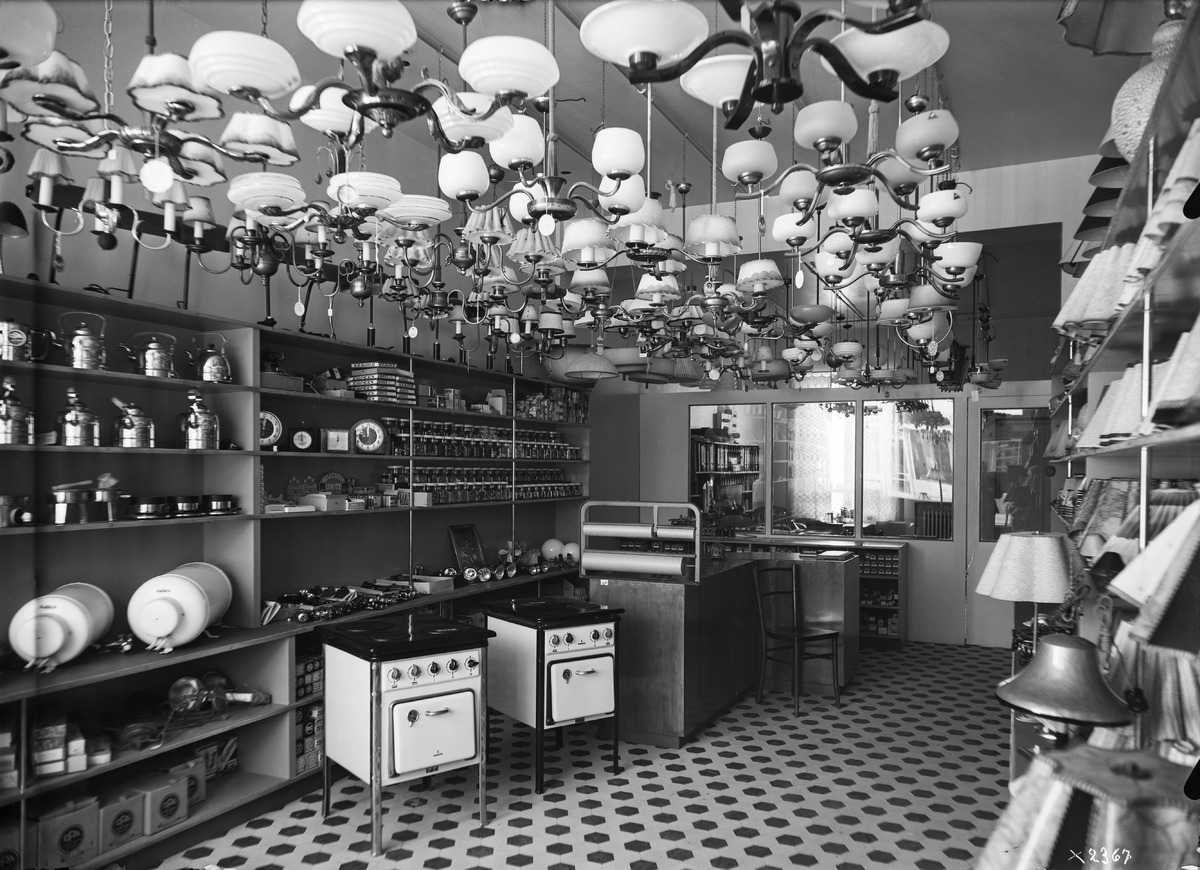
Sisäkuva Hammarin sähköliikkeen myymälästä Oulussa
An interior view of the Hammar's electrical shop in Oulu, Finland
sisällön kuvaus: Sisäkuva Hammarin sähköliikkeen myymälästä osoitteessa Kirkkokatu 27, Oulu, 2.11.1939. content description: An interior view of the Hammar's electrical shop in Kirkkokatu 27 in Oulu on November 2, 1939.
Vuosi: 1939
Paikka: Suomi, Oulu, Suomi, Pohjois-Pohjanmaa, Oulu
Aiheet: Oulu; Kirkkokatu; kaupat; myymälät; liikkeet; Hammarin sähköliike; kokokuva; sisäkuva; sähköliikkeet; yritykset; sähkölaitteet; erikoistavarakauppa; kodinkoneet; shops; stores